Tamara Pletnyova

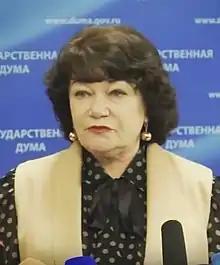
Journalists were addressed by the chairman of the State Duma committee on family issues Tamara Pletnyova

Tamara Vasilyevna Pletnyova (née Shtrak, born November 22, 1947, Novodubrovskoe, Novosibirsk Oblast, RSFSR, USSR) is a Russian politician.